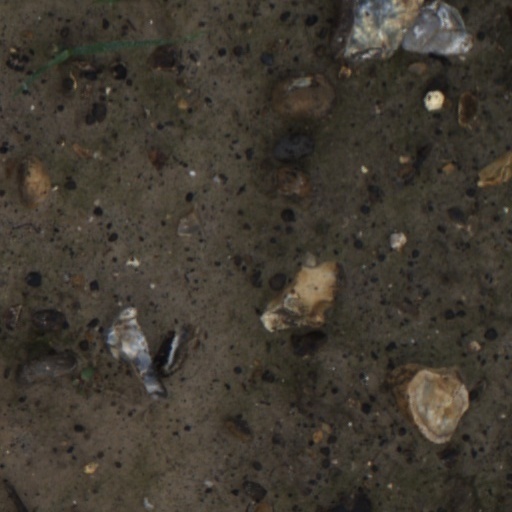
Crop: wheat